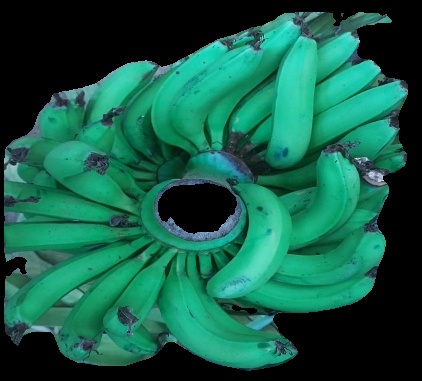
Variety: pachbale
Grade: grade3